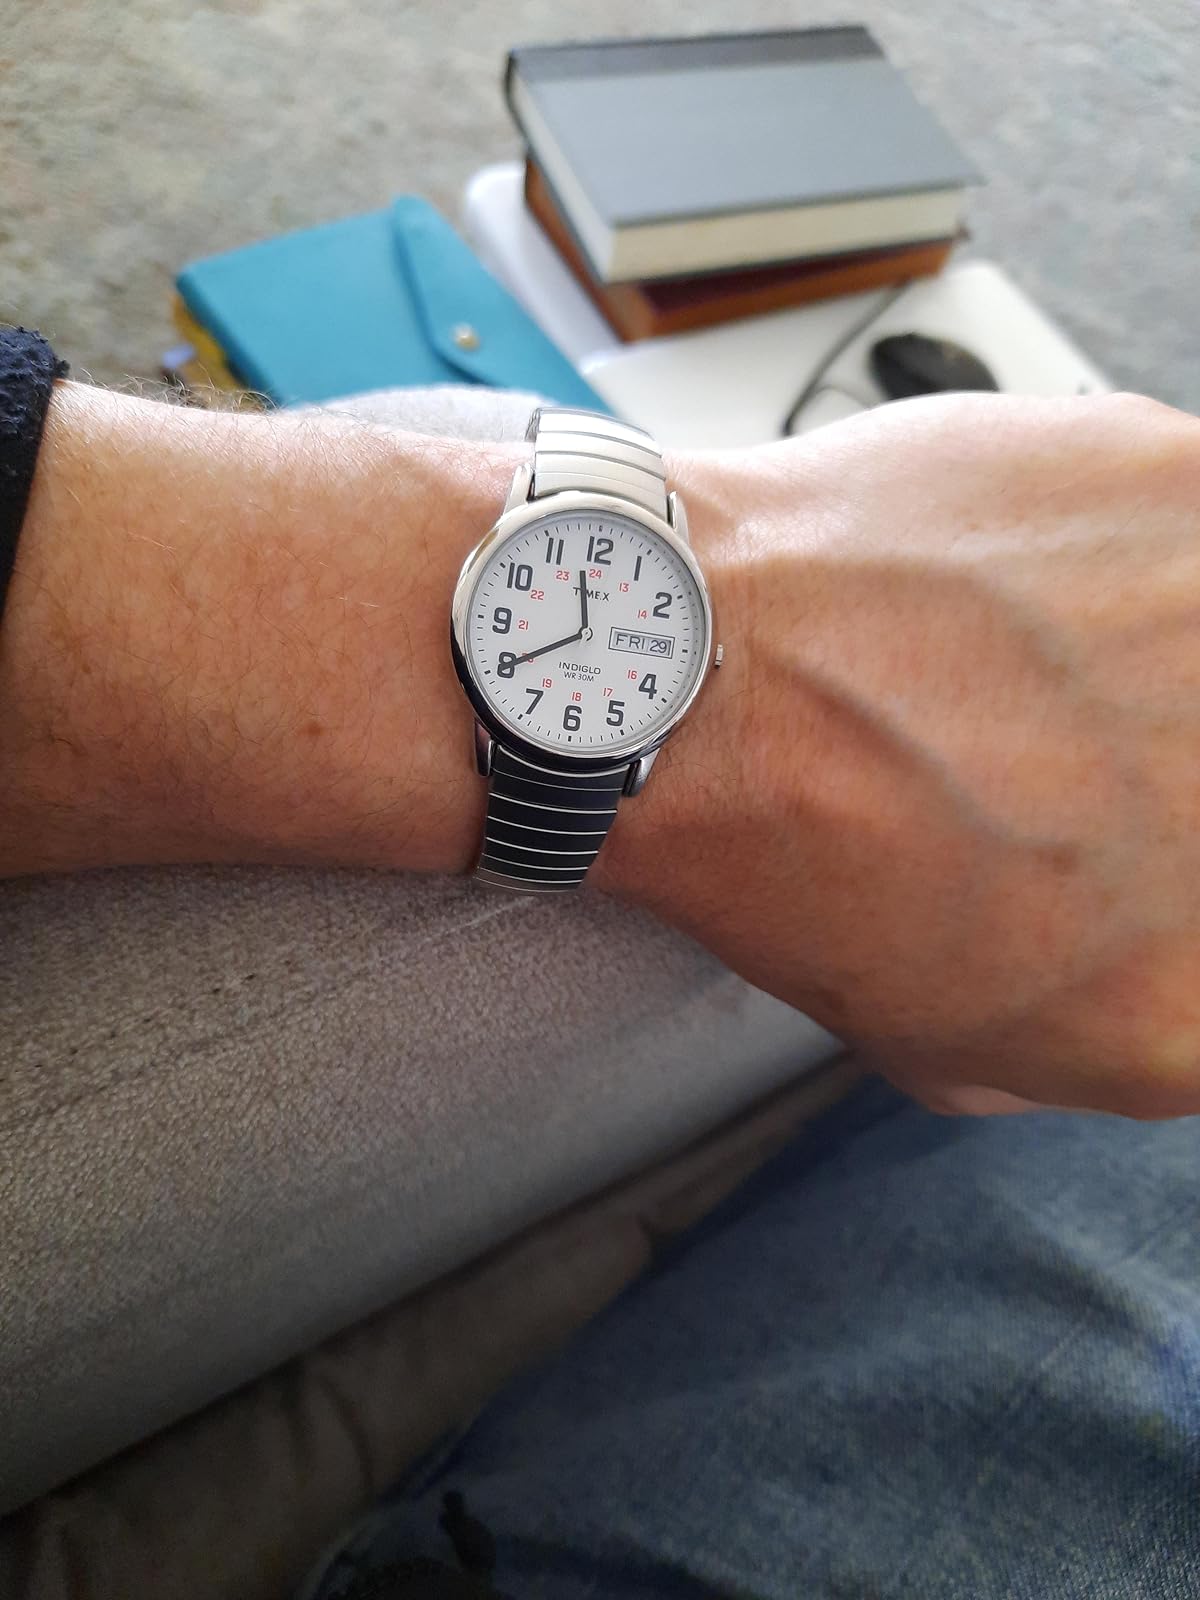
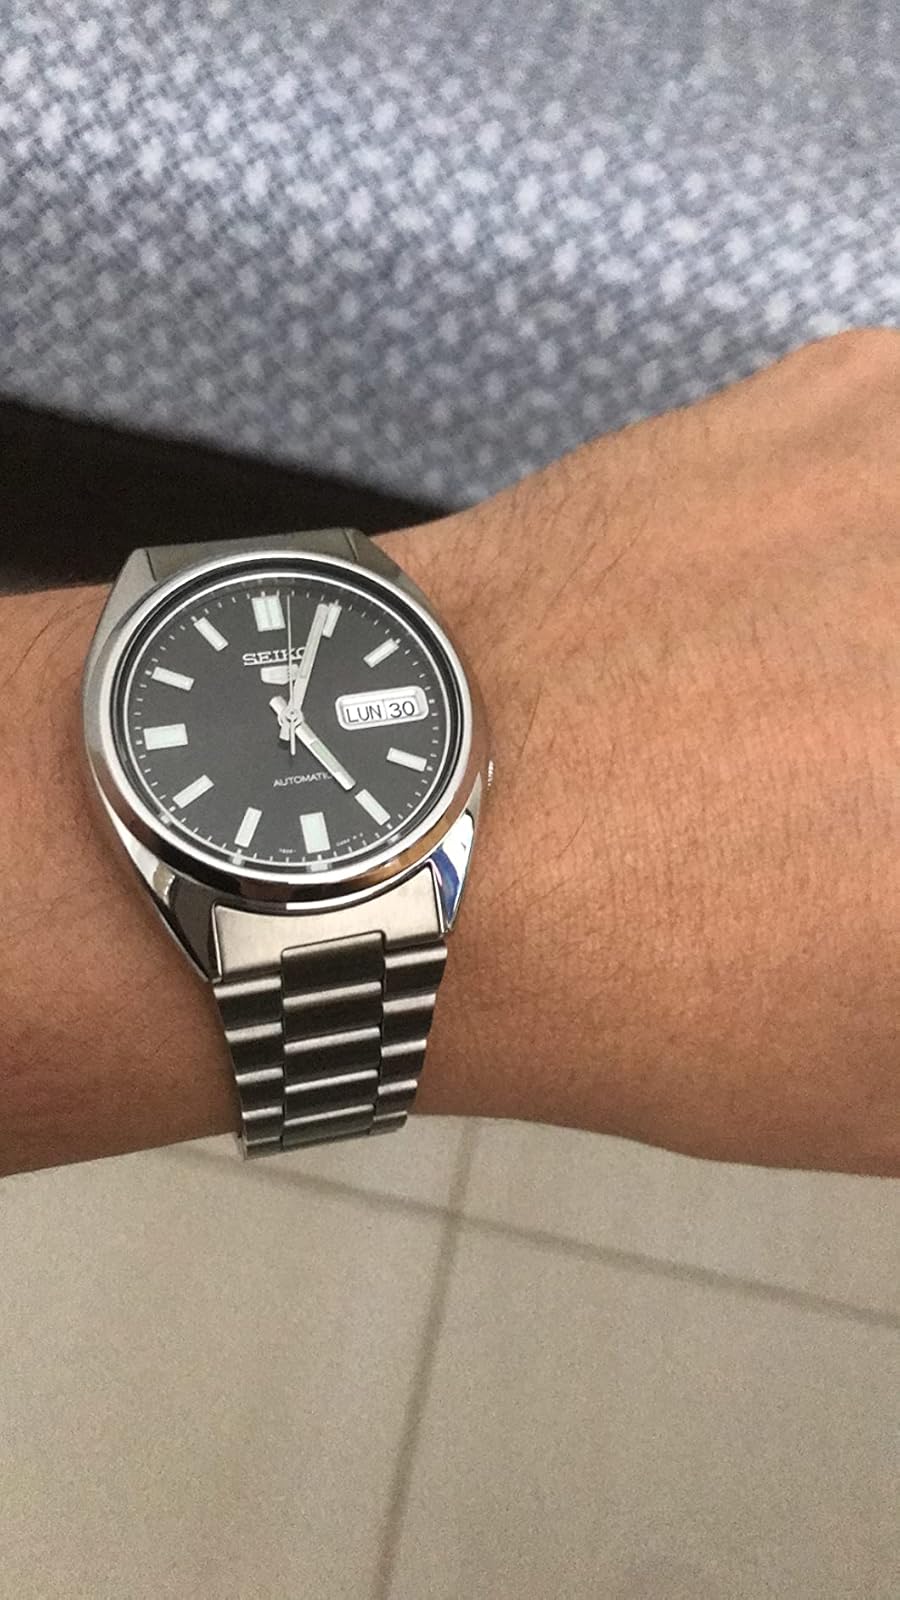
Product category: accessories_watch
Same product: no